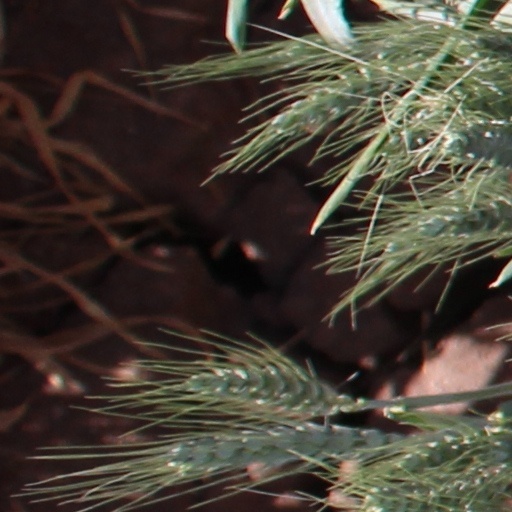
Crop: wheat